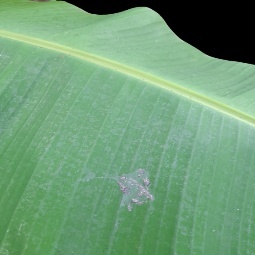
Label: Healthy